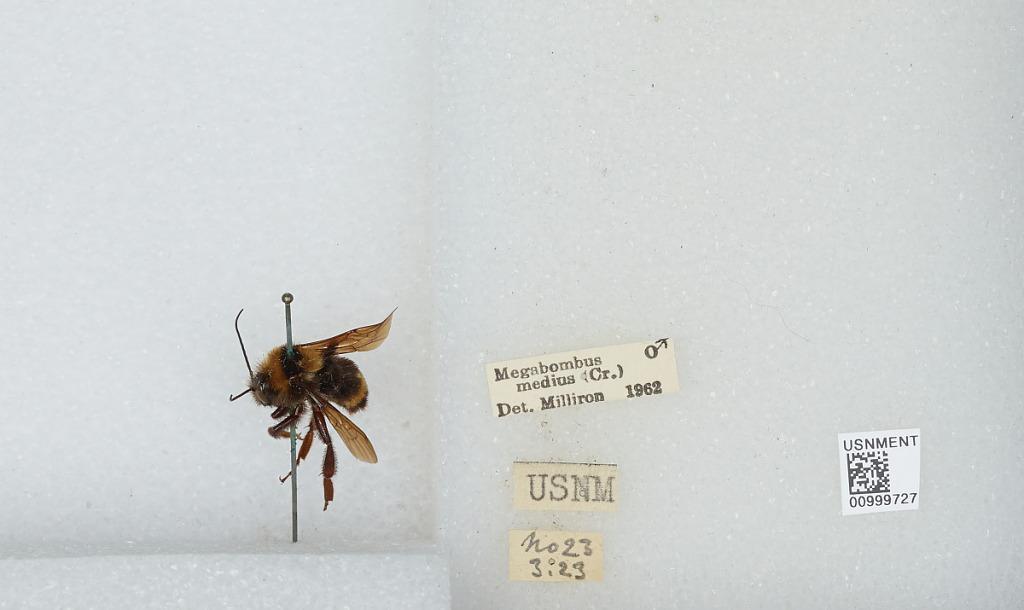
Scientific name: Bombus (Fervidobombus) medius Cresson
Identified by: Milliron